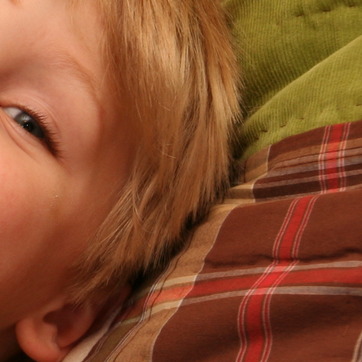
Material: hair